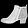
Label: Ankle boot